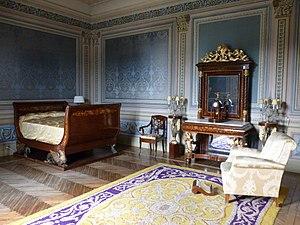
Chambre du roi au Palais de Pedralbes à Barcelone. DHUB - Photographie de Josep Capsir